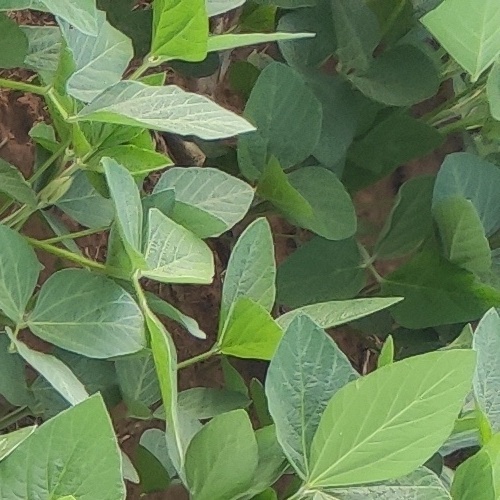
Label: Healthy